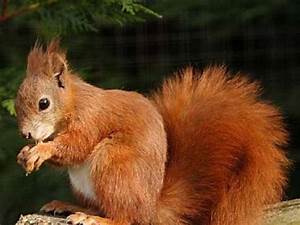
Label: scoiattolo